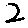
Label: 2